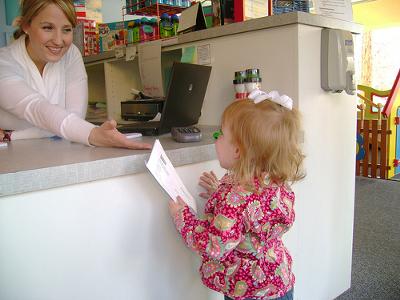
回答: あのね、パパとママの離婚届持ってきたの。/いいわよ、見せてごらん。